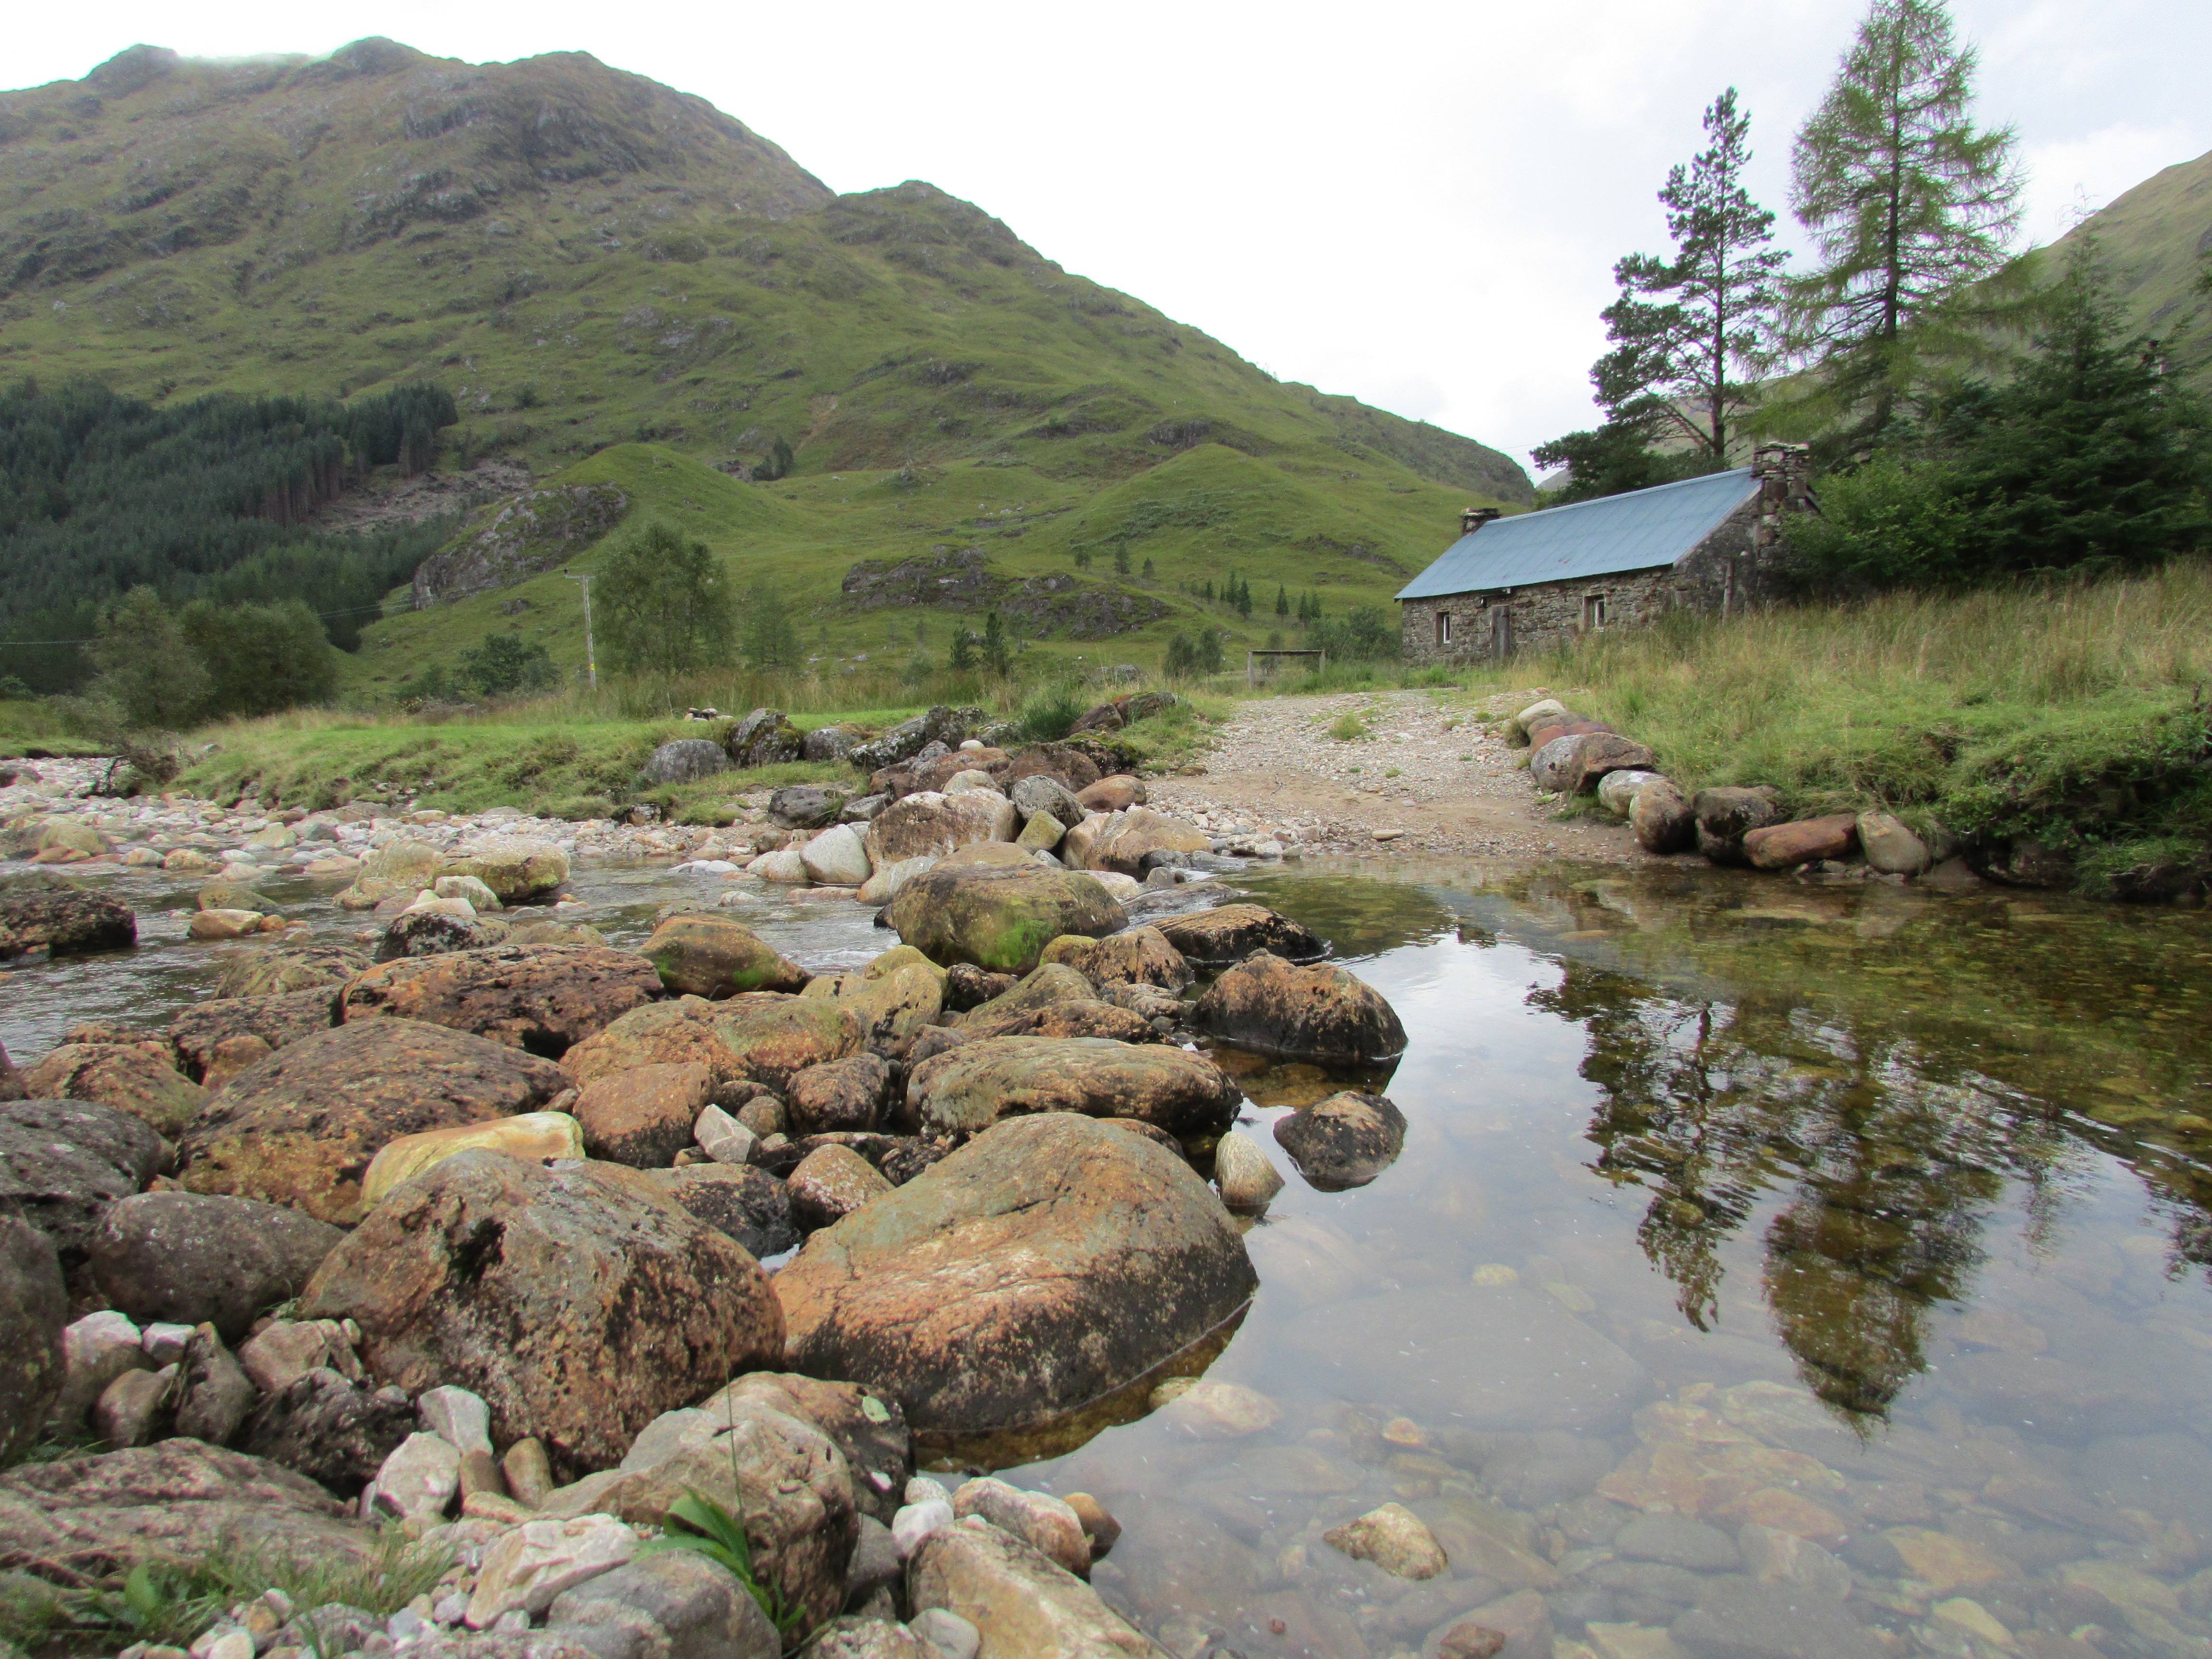
wilderness, mountain, hiking, lake, river, valley, mountain range, hut, stream, rural, cabin, rapid, camping, highland, ridge, trekking, mountains, plateau, scotland, fell, loch, ecosystem, wadi, hillwalking, tarn, geographical feature, mountainous landforms, geological phenomenon, scottish hills, corriehully bothy, mountain shelter, munros, munro bagging